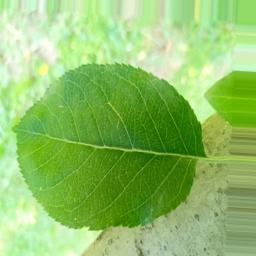
Label: Healthy